Control city

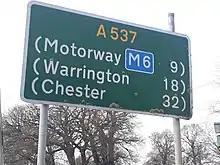
Sign in Cheshire showing the distances to the primary destinations of the M6 motorway, Warrington and Chester. None of these destinations are located on the A537 road so they are written in brackets.

Each of the Scandinavian countries has its own style of signposting, but their styles reveal similarities. Signs on roads in the countries typically feature one town that takes the role of the control city of that particular road. As distances in Scandinavia are longer and the area is sparsely populated, this can be a town that is several hundred kilometers away. Other than local destinations, signs in Scandinavia do not commonly feature other cities in addition to this major town. On less important roads, the town featuring as control city is often the route's terminus. On the main axes of Scandinavia, notably the main north–south routes E4 and E6, larger towns along the routes have been chosen to also appear as control city.